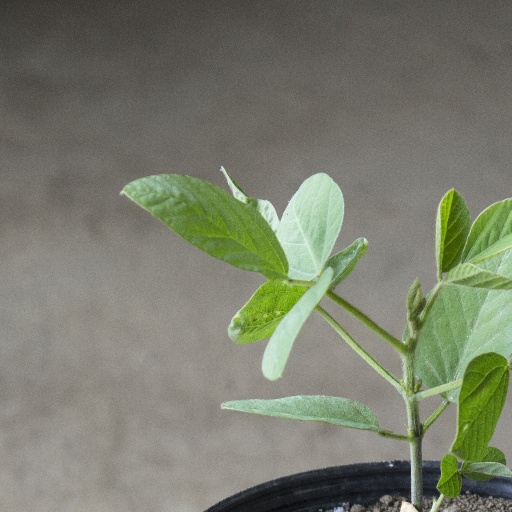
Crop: soybean